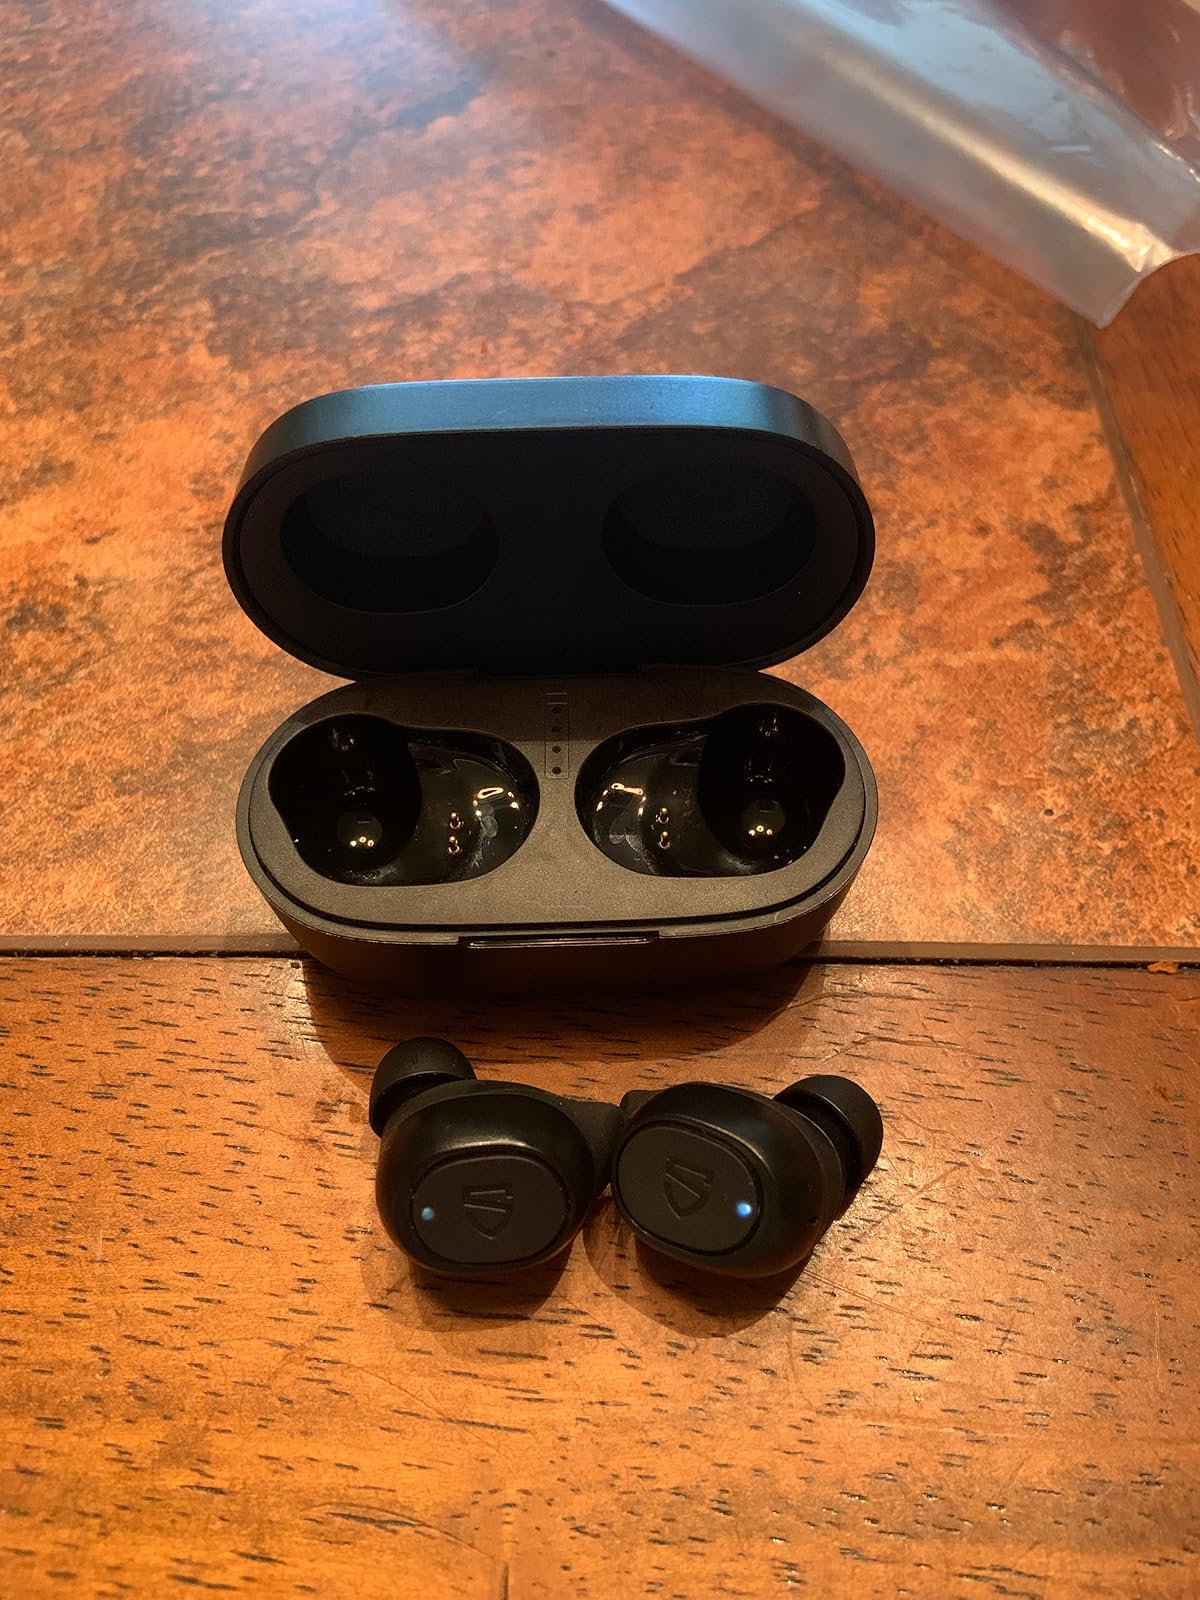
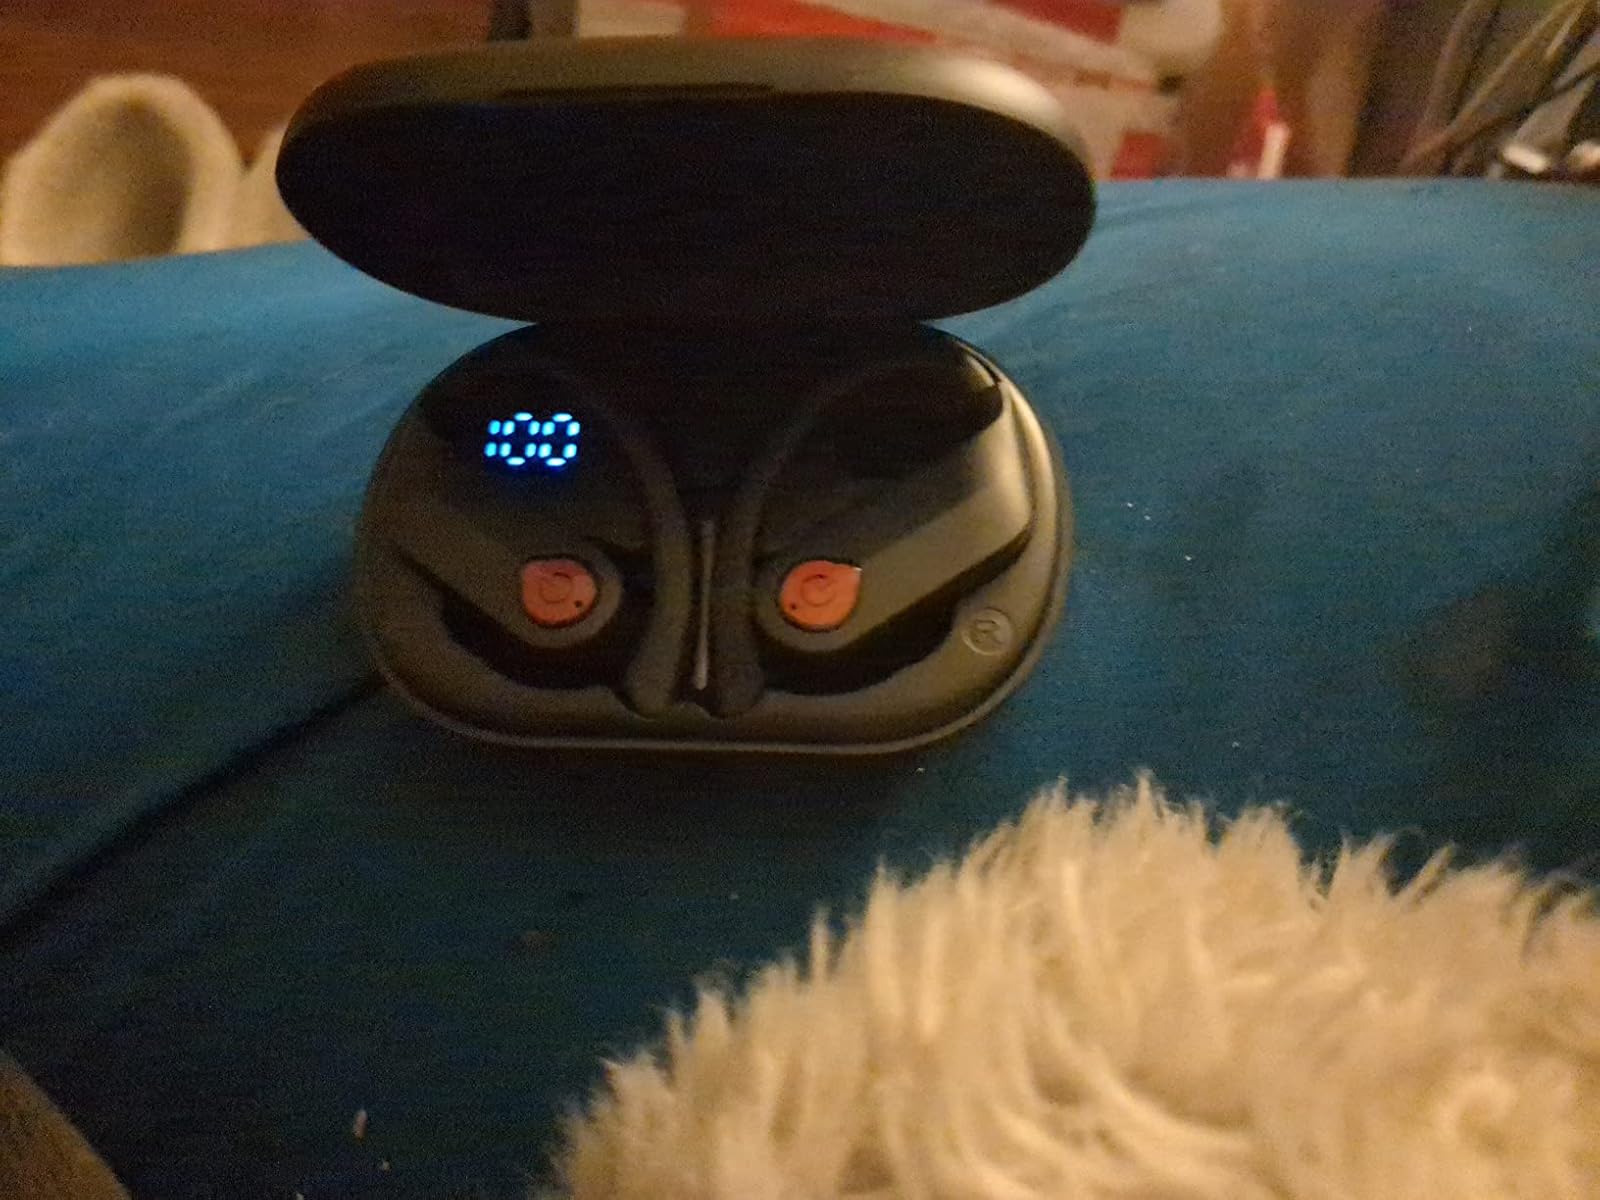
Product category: earbuds
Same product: no